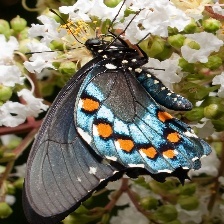
Species: PIPEVINE SWALLOW